Bavaria Slavica

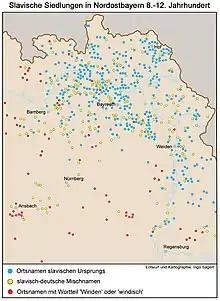

Bavaria Slavica is a historiographic term used to denote the areas populated by West Slavic people (Wends) between the 6th and the 12th centuries in northeastern Bavaria. The Wends settled in Bavaria in several waves between the 6th and the 9th centuries and then in the 10th and the 11th centuries. The settlement of loyal West Slavic Wends and other minor tribes was favoured under Frankish Emperor Charlemagne. Later, the East Frankish Empire also settled largely-Christianized Wends in regions that were rural or unpopulated or threatened by uprisings. After the migration had ended, they were quickly assimilated by the local Franks, who had always continued to constitute the majority, and by the Baiuvarii.